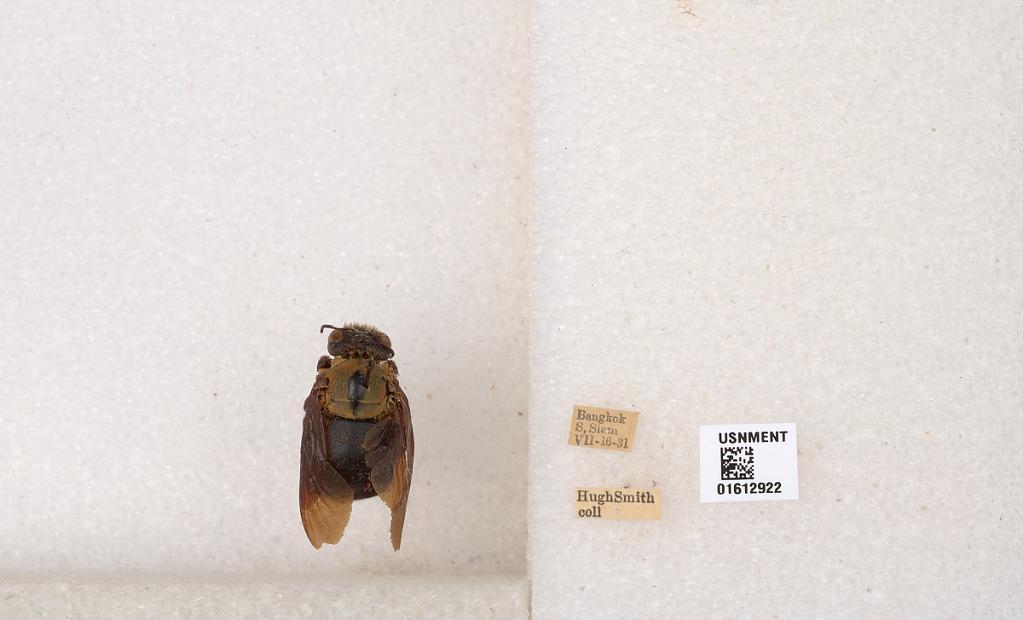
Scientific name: Xylocopa
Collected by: H. Smith
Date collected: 1931-7-16
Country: Thailand
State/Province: Bangkok
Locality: Bangok S